Halcyon 6

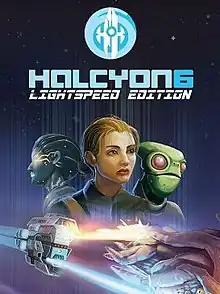

Halcyon 6: Starbase Commander is a strategy video game and turn-based tactical RPG hybrid developed and published by Massive Damage. It was released on September 8, 2016 for Windows, OS X and Linux, and October 19, 2017 for iOS. Taking place in a science fiction setting, the player must reclaim and rebuild the derelict ancient space station Halcyon 6 in order to stop an impending alien invasion of Earth.